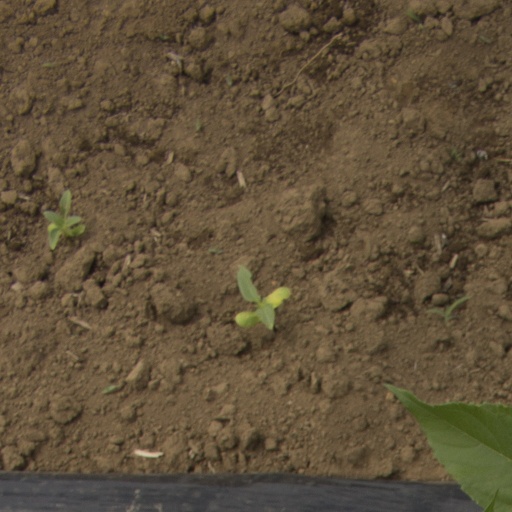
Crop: Jerusalem artichoke